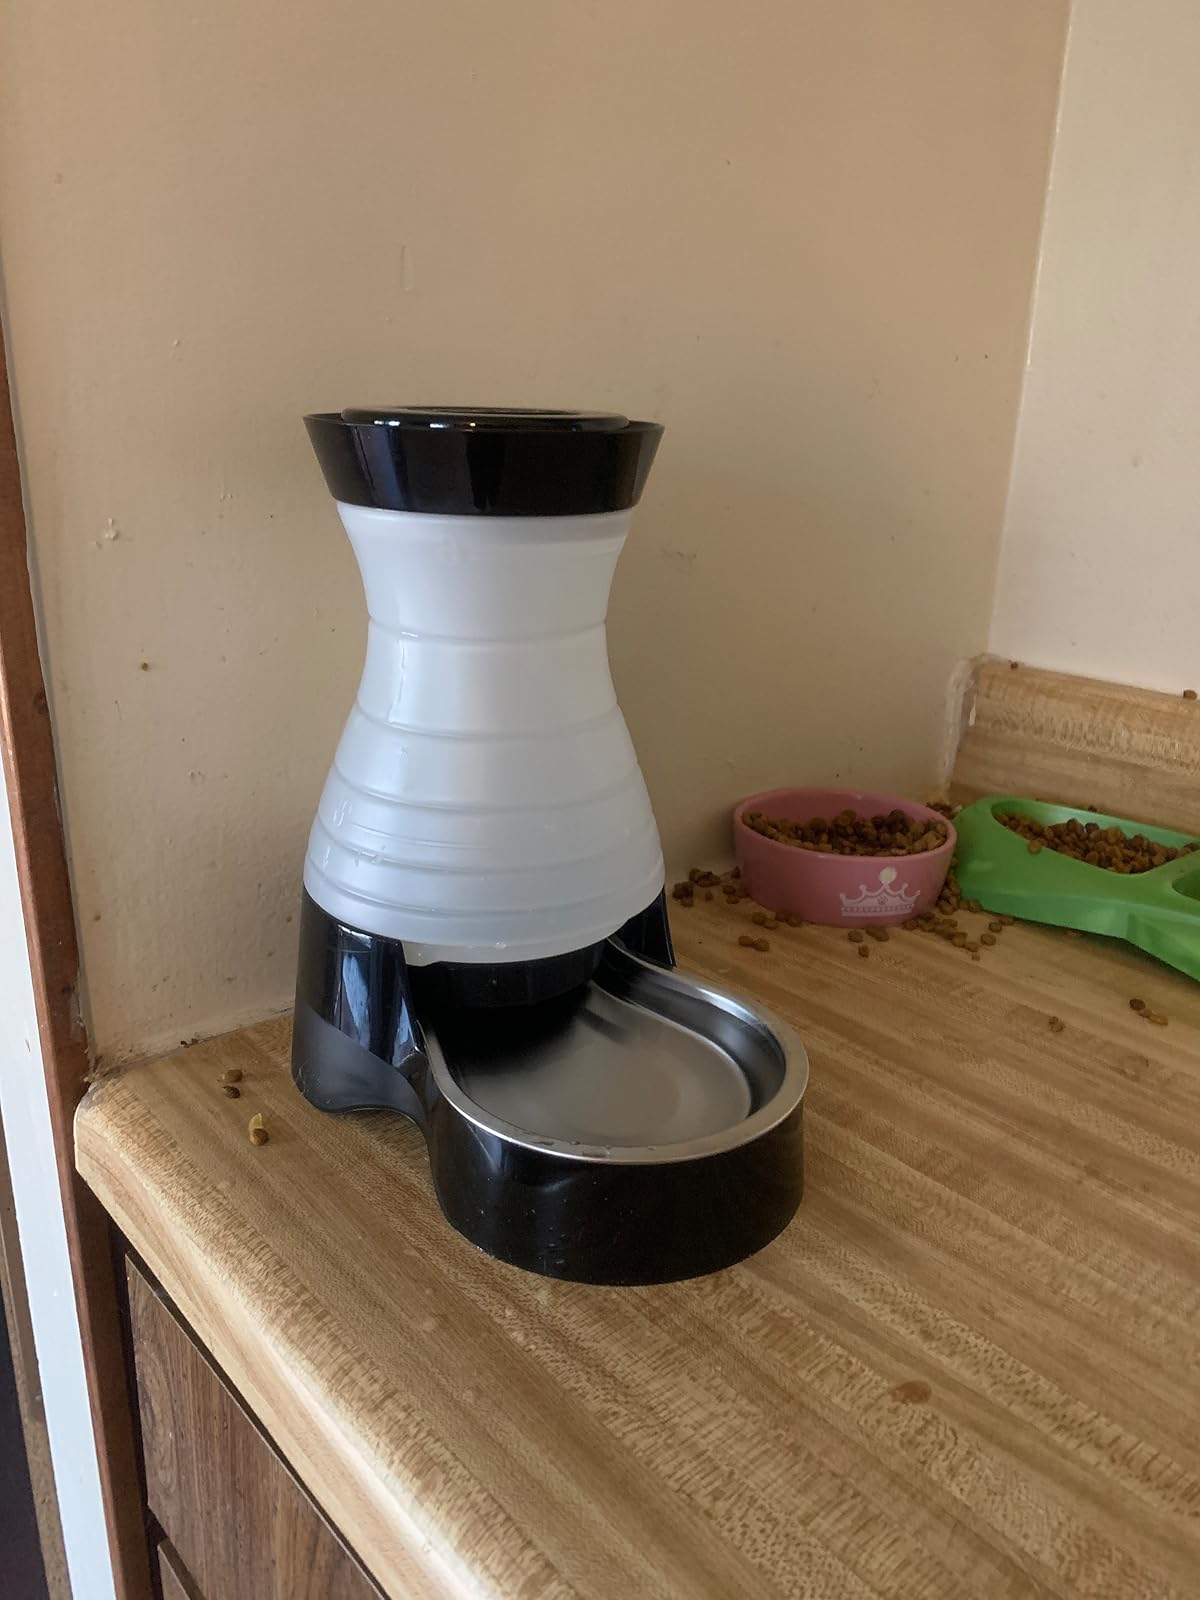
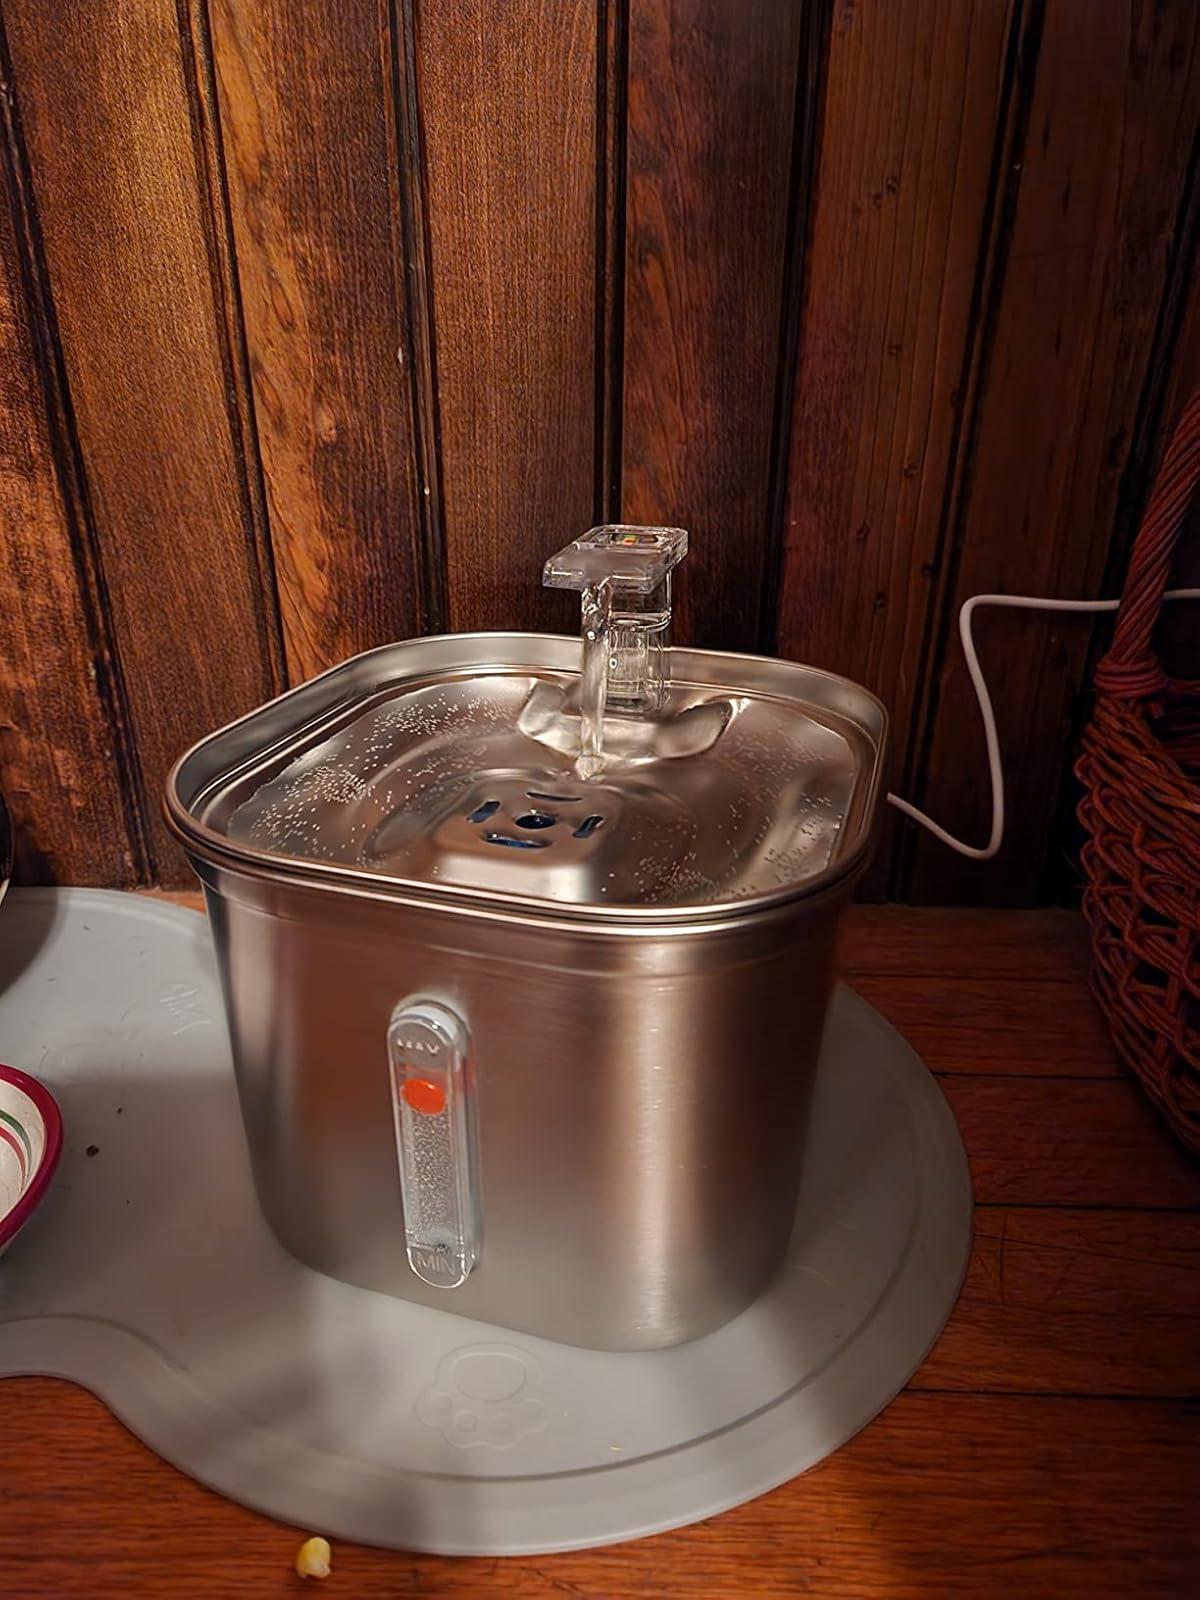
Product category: items_bowl
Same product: no